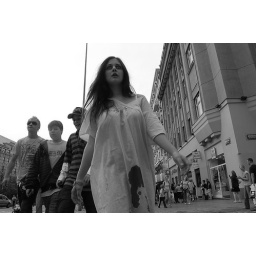
Zombie girl in white